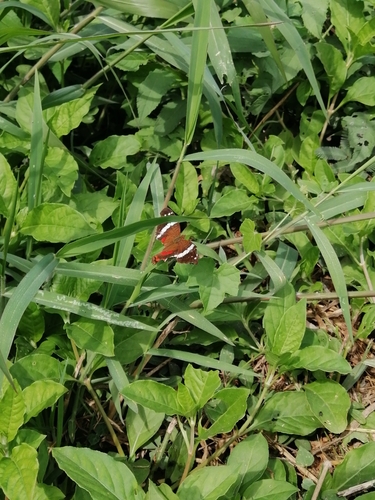
Scientific name: Anartia fatima
Common name: Banded peacock
Family: Nymphalidae
Order: Lepidoptera
Pollinator type: Primary pollinator
Habitat: Open areas and gardens
Geographic range: South America
Conservation status: Least Concern